Mess dress uniform

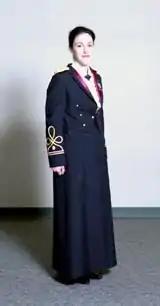
U.S. Army female officer blue mess dress uniform

While officially the Soviet and post-Soviet military forces do not wear mess uniform, a version of it was introduced in July 1969 for senior generals only, who wore light-grey tunics on special occasions (mostly reception of state awards). This uniform was abandoned in the 1990s but reintroduced under President Putin, again for senior generals only. The grey tunic uniform should be distinguished from the blue or dark green full-dress parade uniform regularly worn on holidays and ceremonies.